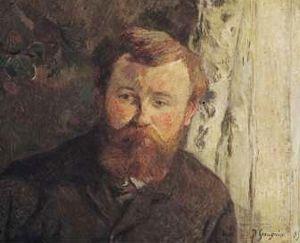
Achille Granchi-Taylor, né en 1857 à Lyon et mort le 17 août 1921 à Asnières-sur-Seine, est un peintre et un illustrateur français.